Sitiveni Tuku'aho

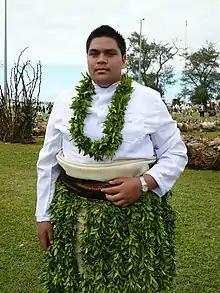
Installment of Prince Tungi's title in 2008

Sitiveni Polu Le'uligana Tuku'aho (also known as Prince Tungi) (born 25 June 1990) is a Tongan Prince and member of the Tongan Royal Family.